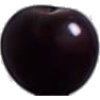
Label: cherry_wax_black